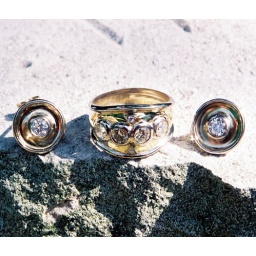
Wide ring and earrings in yellow gold with white detailing